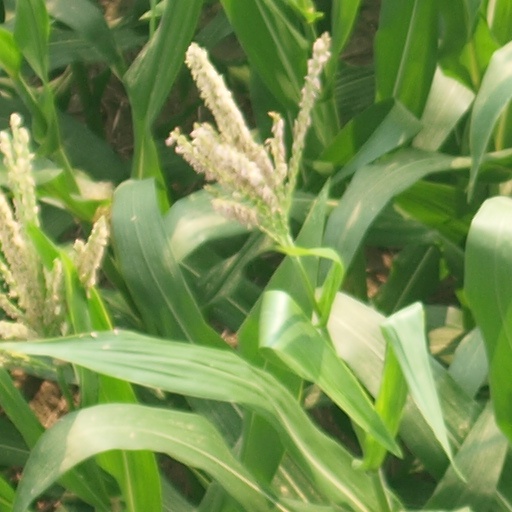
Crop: maize; corn